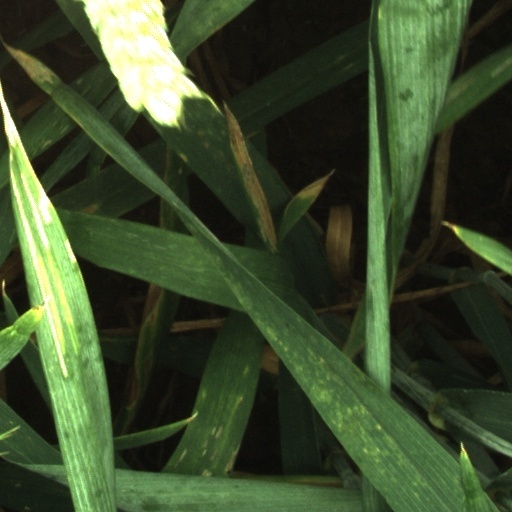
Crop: wheat